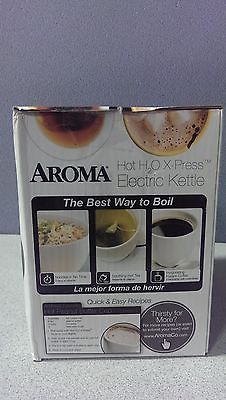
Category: kettle